Pyramids Higher Institute for Engineering and Technology

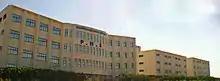
Institute facilities overlooking the main street.

Pyramids Higher Institute for Engineering and Technology (PHI) is an Egyptian private higher institute in 6th of October City, Giza Governorate. Established in 2007 by Engineer Mohamed Hamdy Zaki by Ministerial Resolution No. (2591) of the same year in accordance with Law No. 52 of 1970. The institute specializes in the study of engineering and is considered one of the leading higher institutes locally. It is divided into five departments covering the most important engineering fields required in the labor market at the local and international levels. The institute is affiliated with Al Baraka Society for Social and Educational Services.